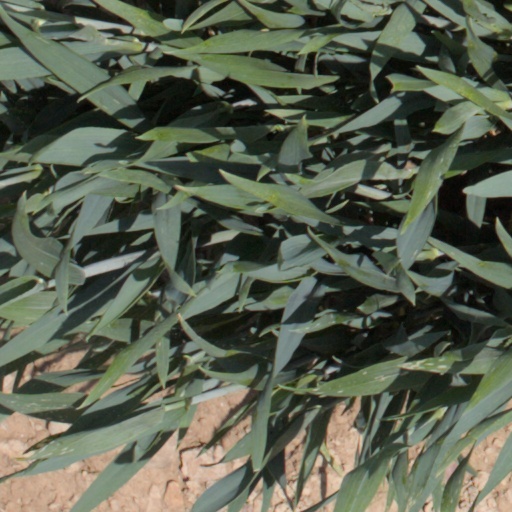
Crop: wheat